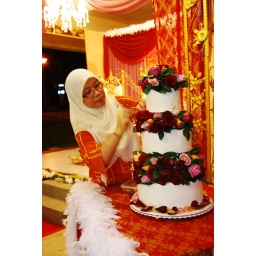
3 tier wedding cake.Fresh flowers, different color of roses was decorated in between the tiers.One of my favourite cakes